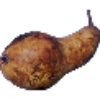
Label: pear_abate